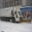
Label: truck